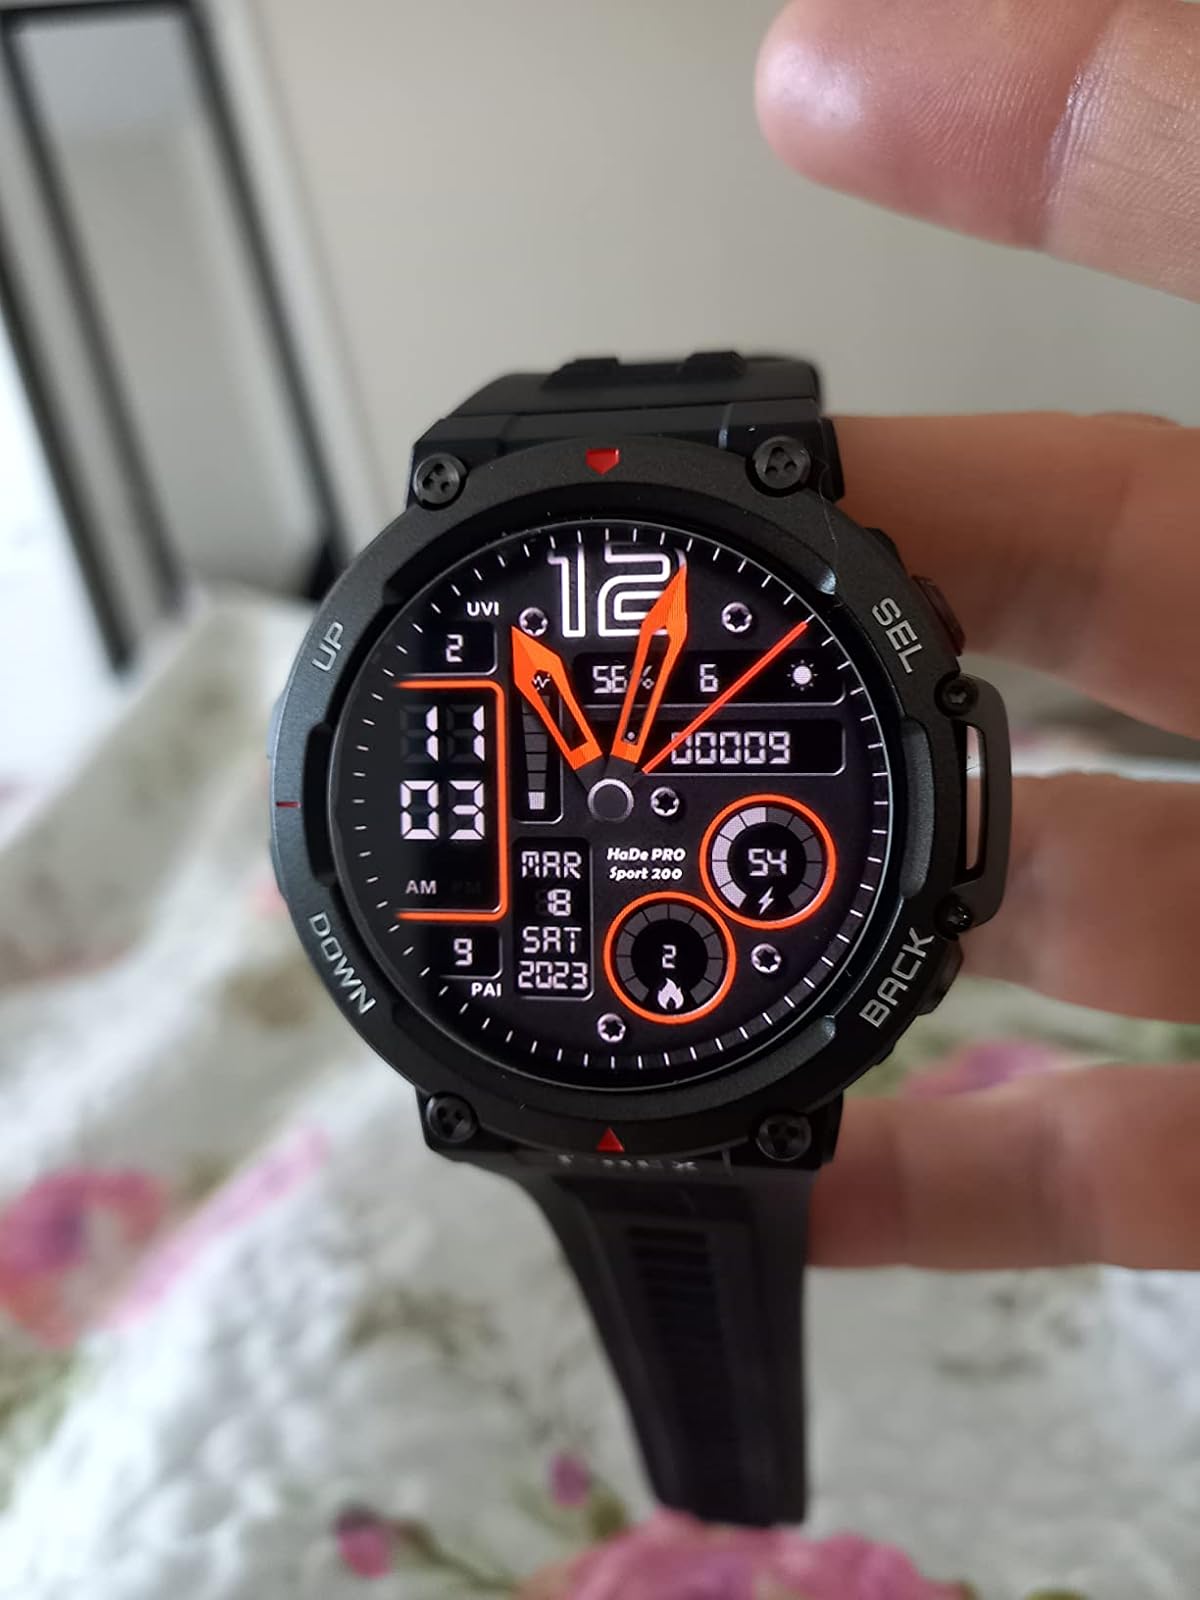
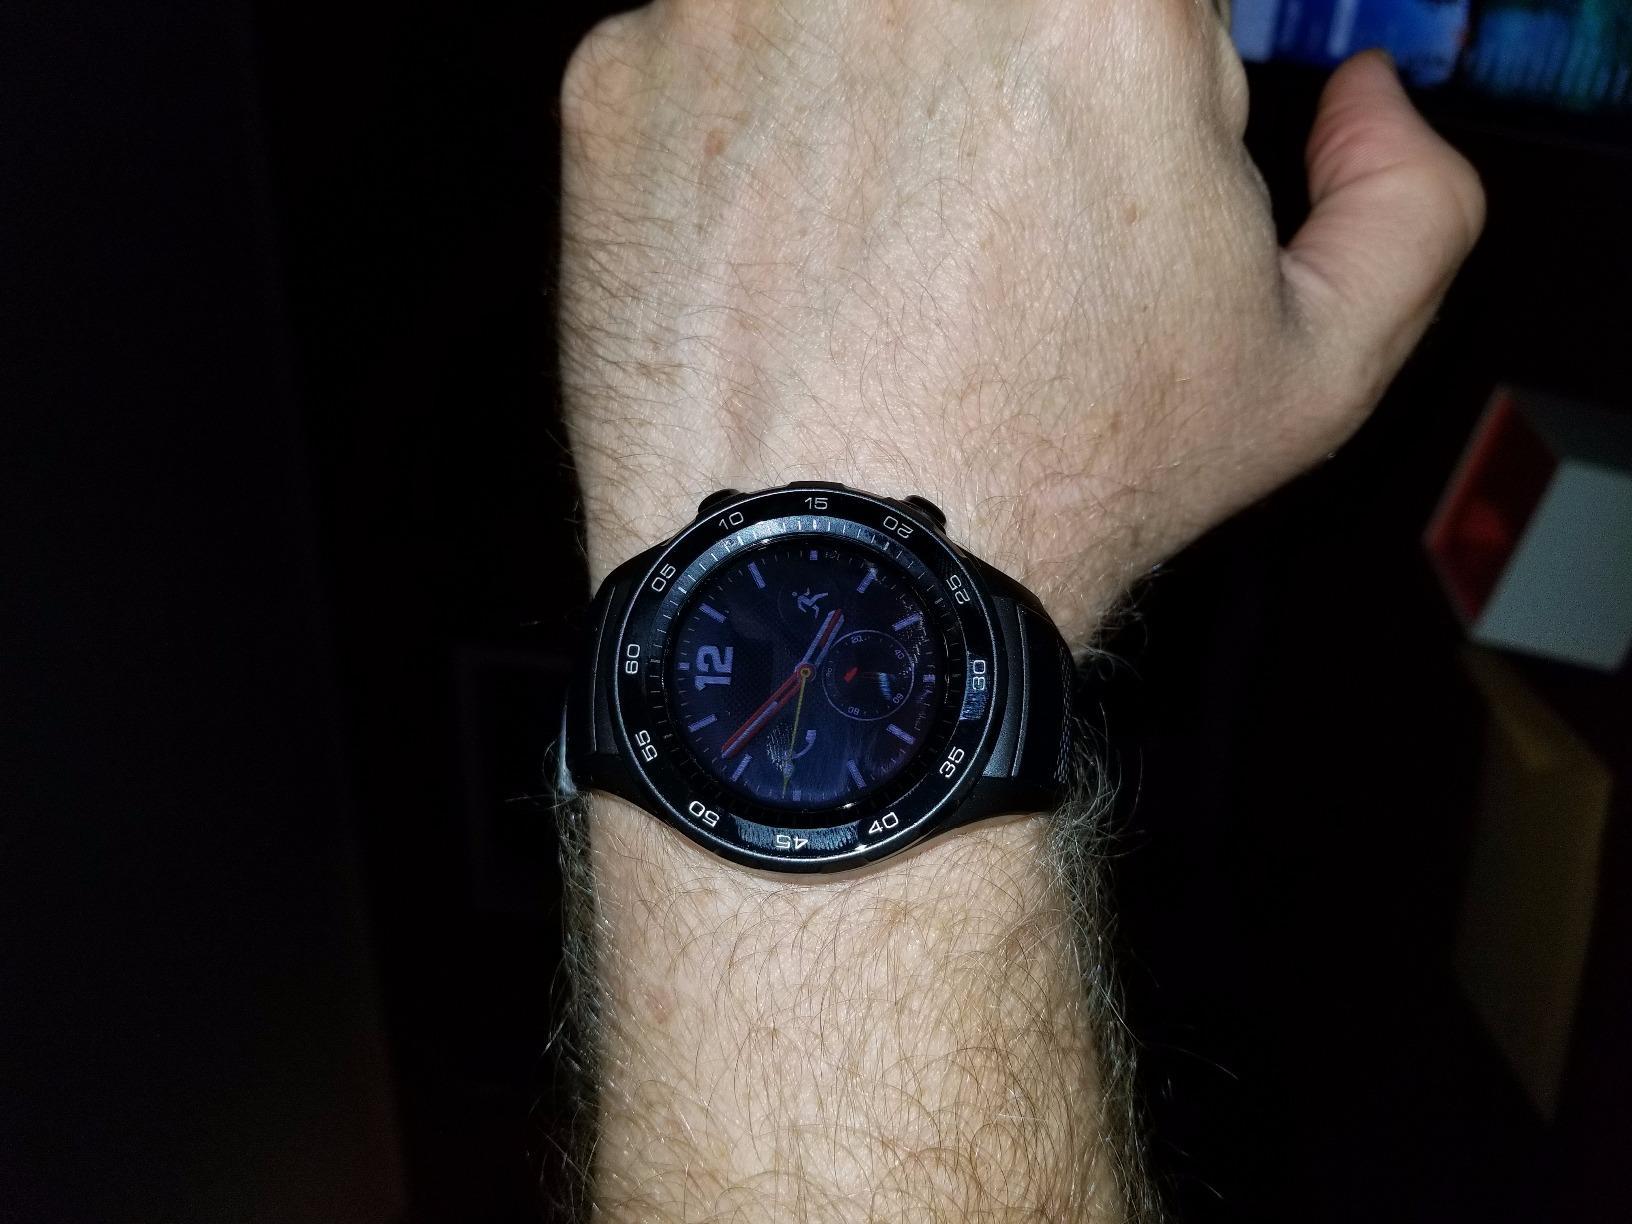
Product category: smartwatch
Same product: no